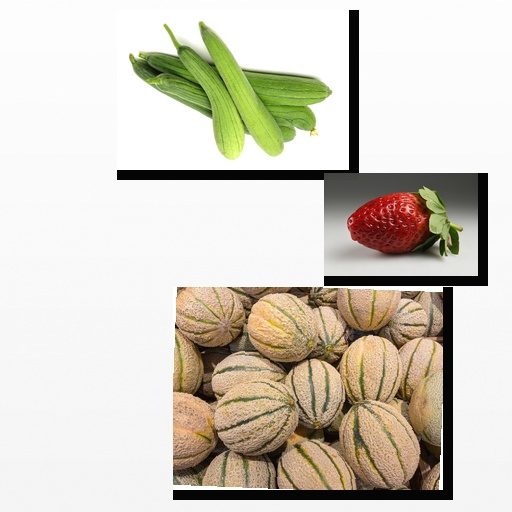
Food items: cantaloupe, ridge_gourd, strawberry